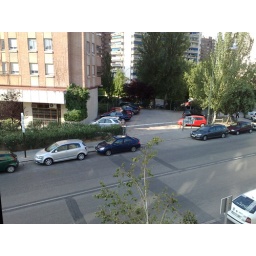
My car from window of Madrid Travelodge. - Taken at 9:29 AM on August 11, 2009 - uploaded by ShoZu